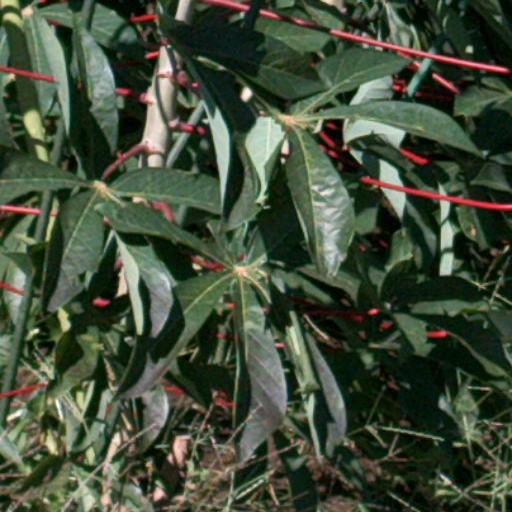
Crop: cassava